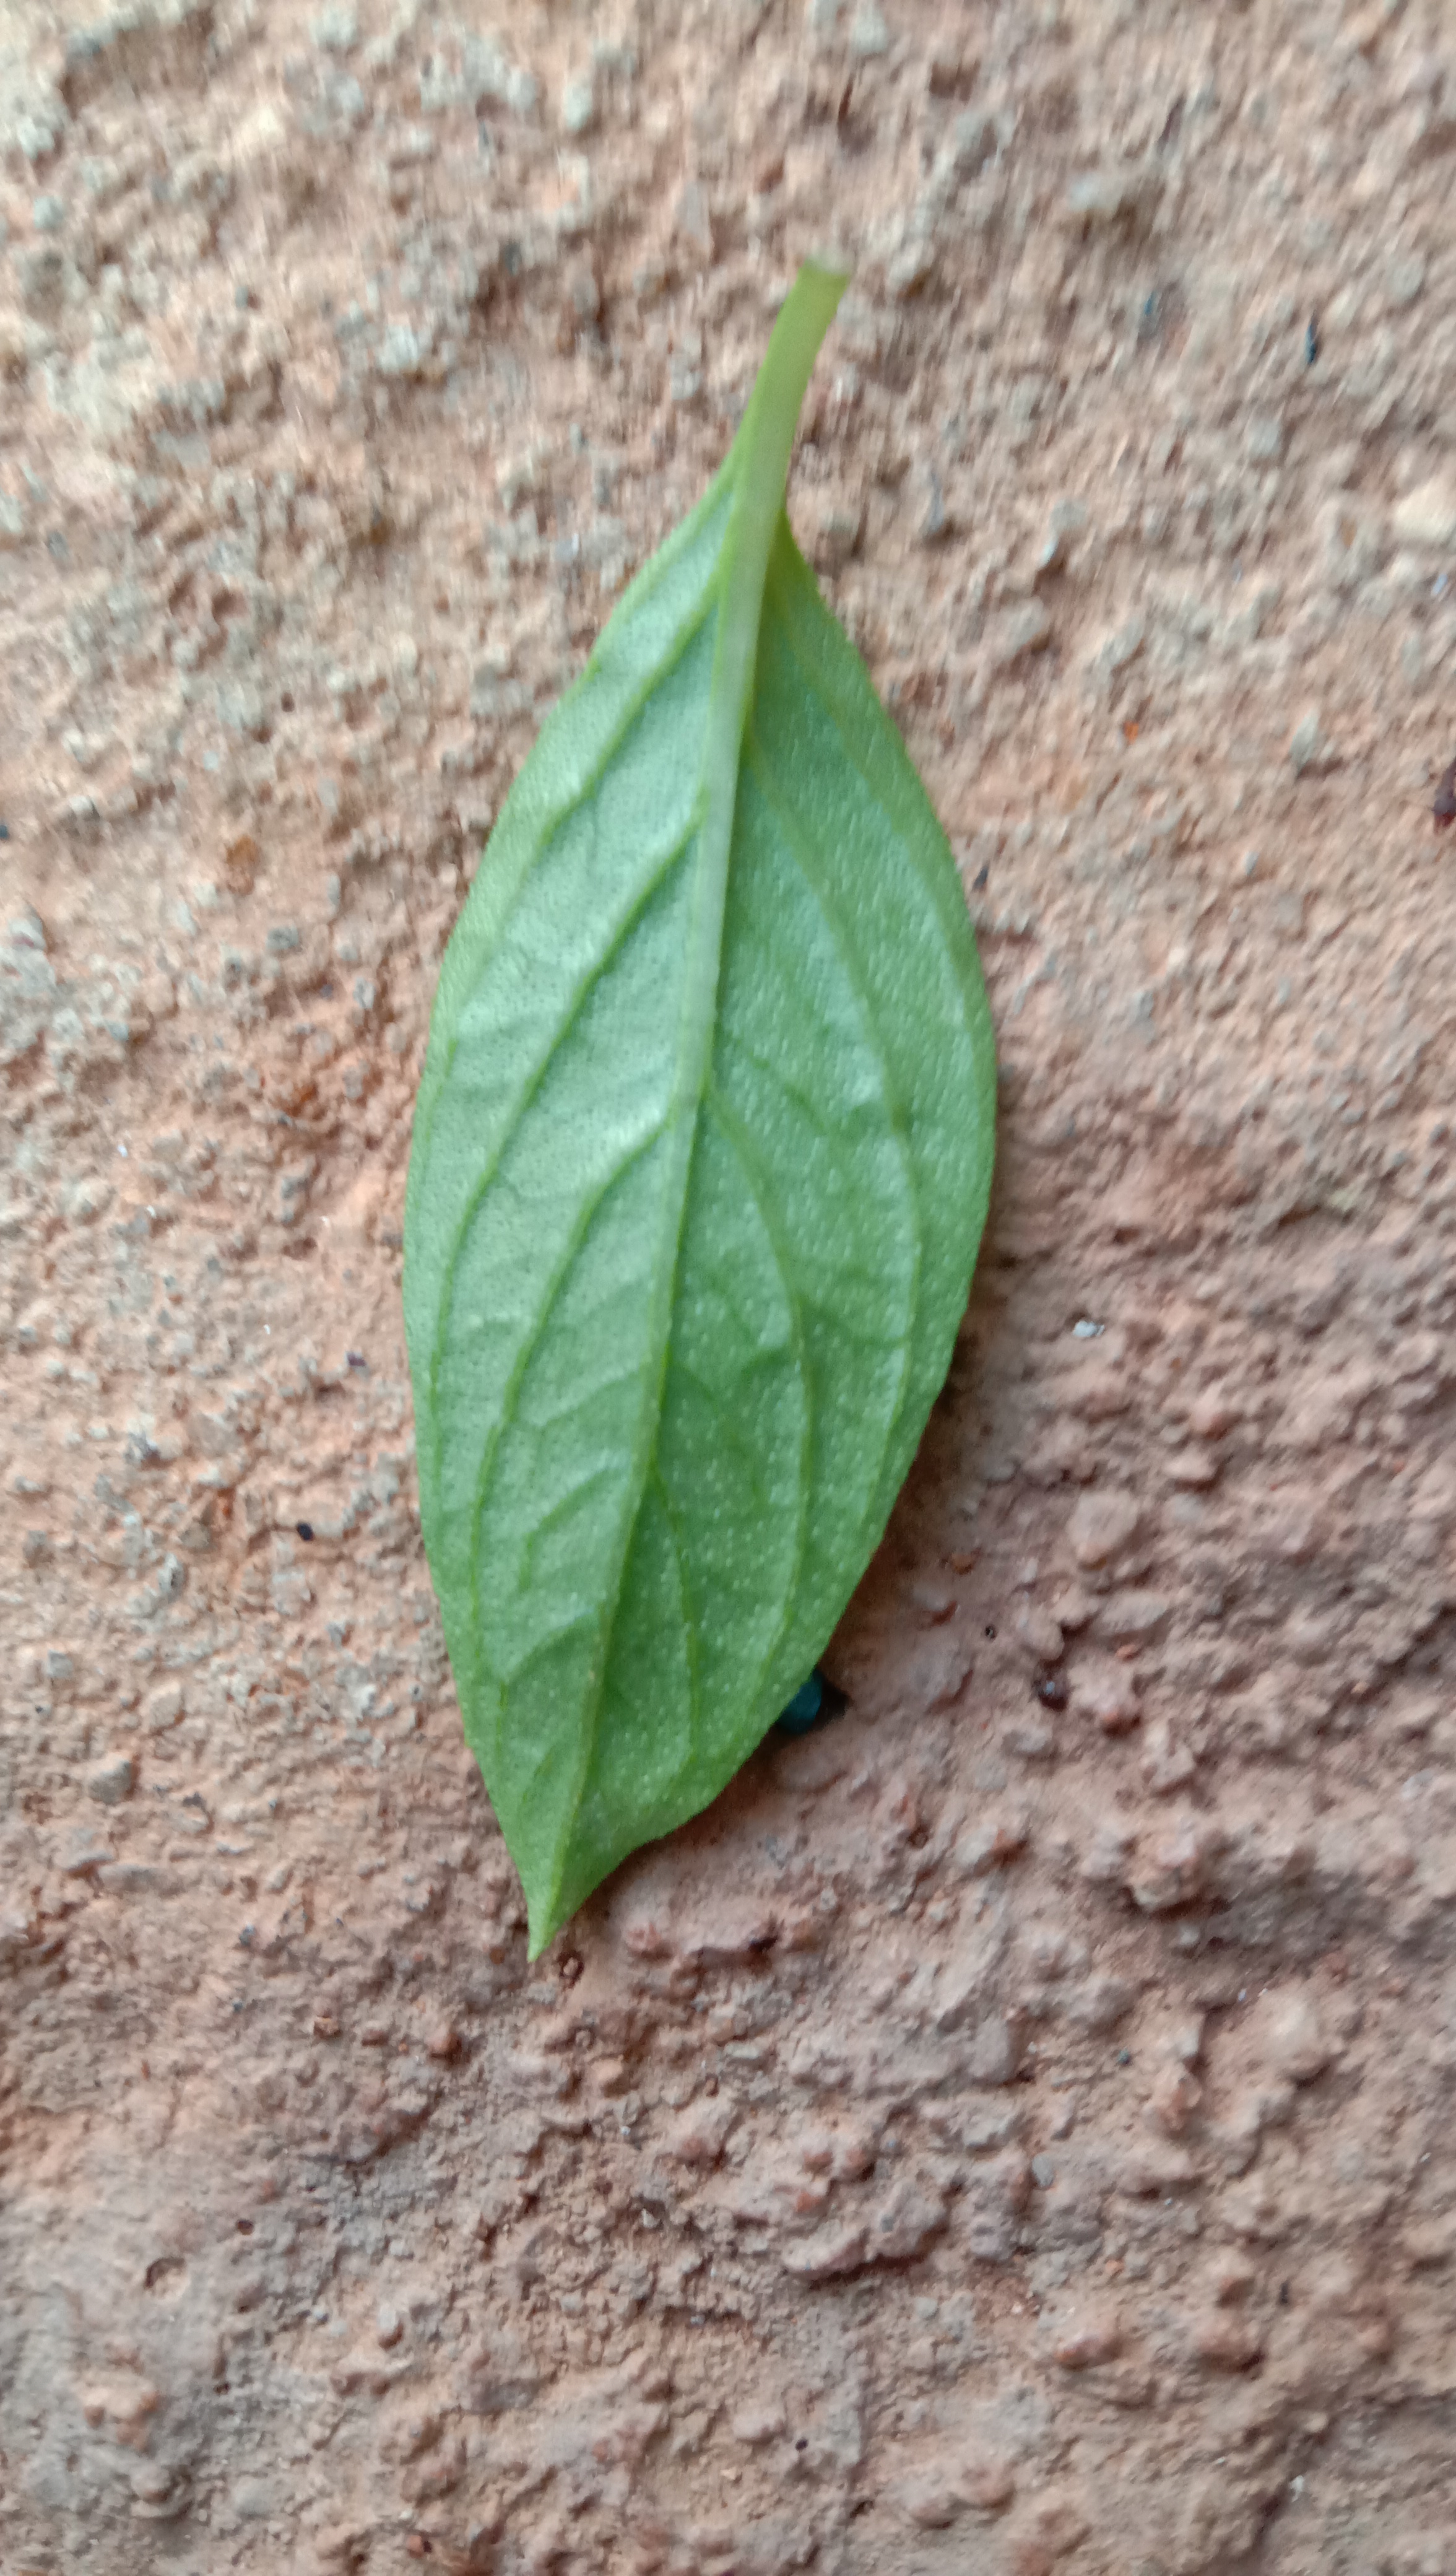
Plant: kamakasturi